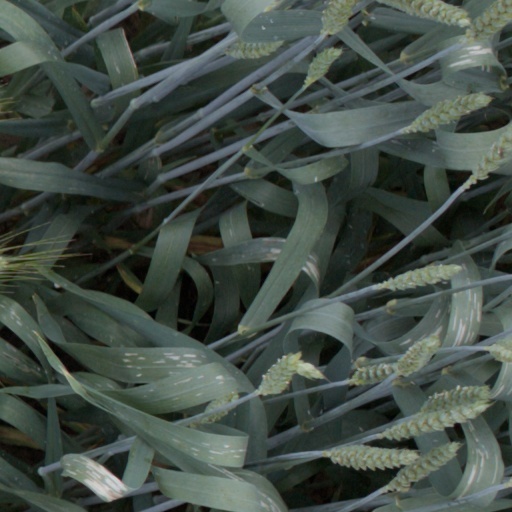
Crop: wheat